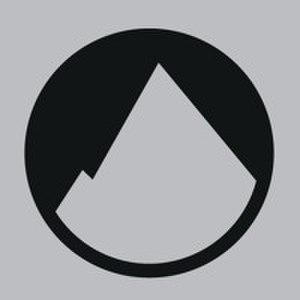
Erased Tapes Records est un label de musique indépendant basé à Londres au Royaume-Uni. Il a été créé par l'allemand Robert Raths au début de l'année 2007. Sa production se focalise sur la musique avant-gardiste et le classique contemporain avec des artistes comme Nils Frahm ou Ólafur Arnalds.